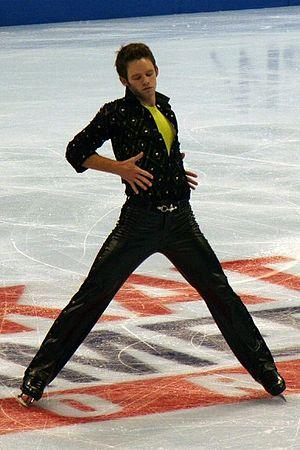
Christopher Mabee est un patineur artistique canadien. Il prend sa retraite de la compétition en 10 décembre 2008.